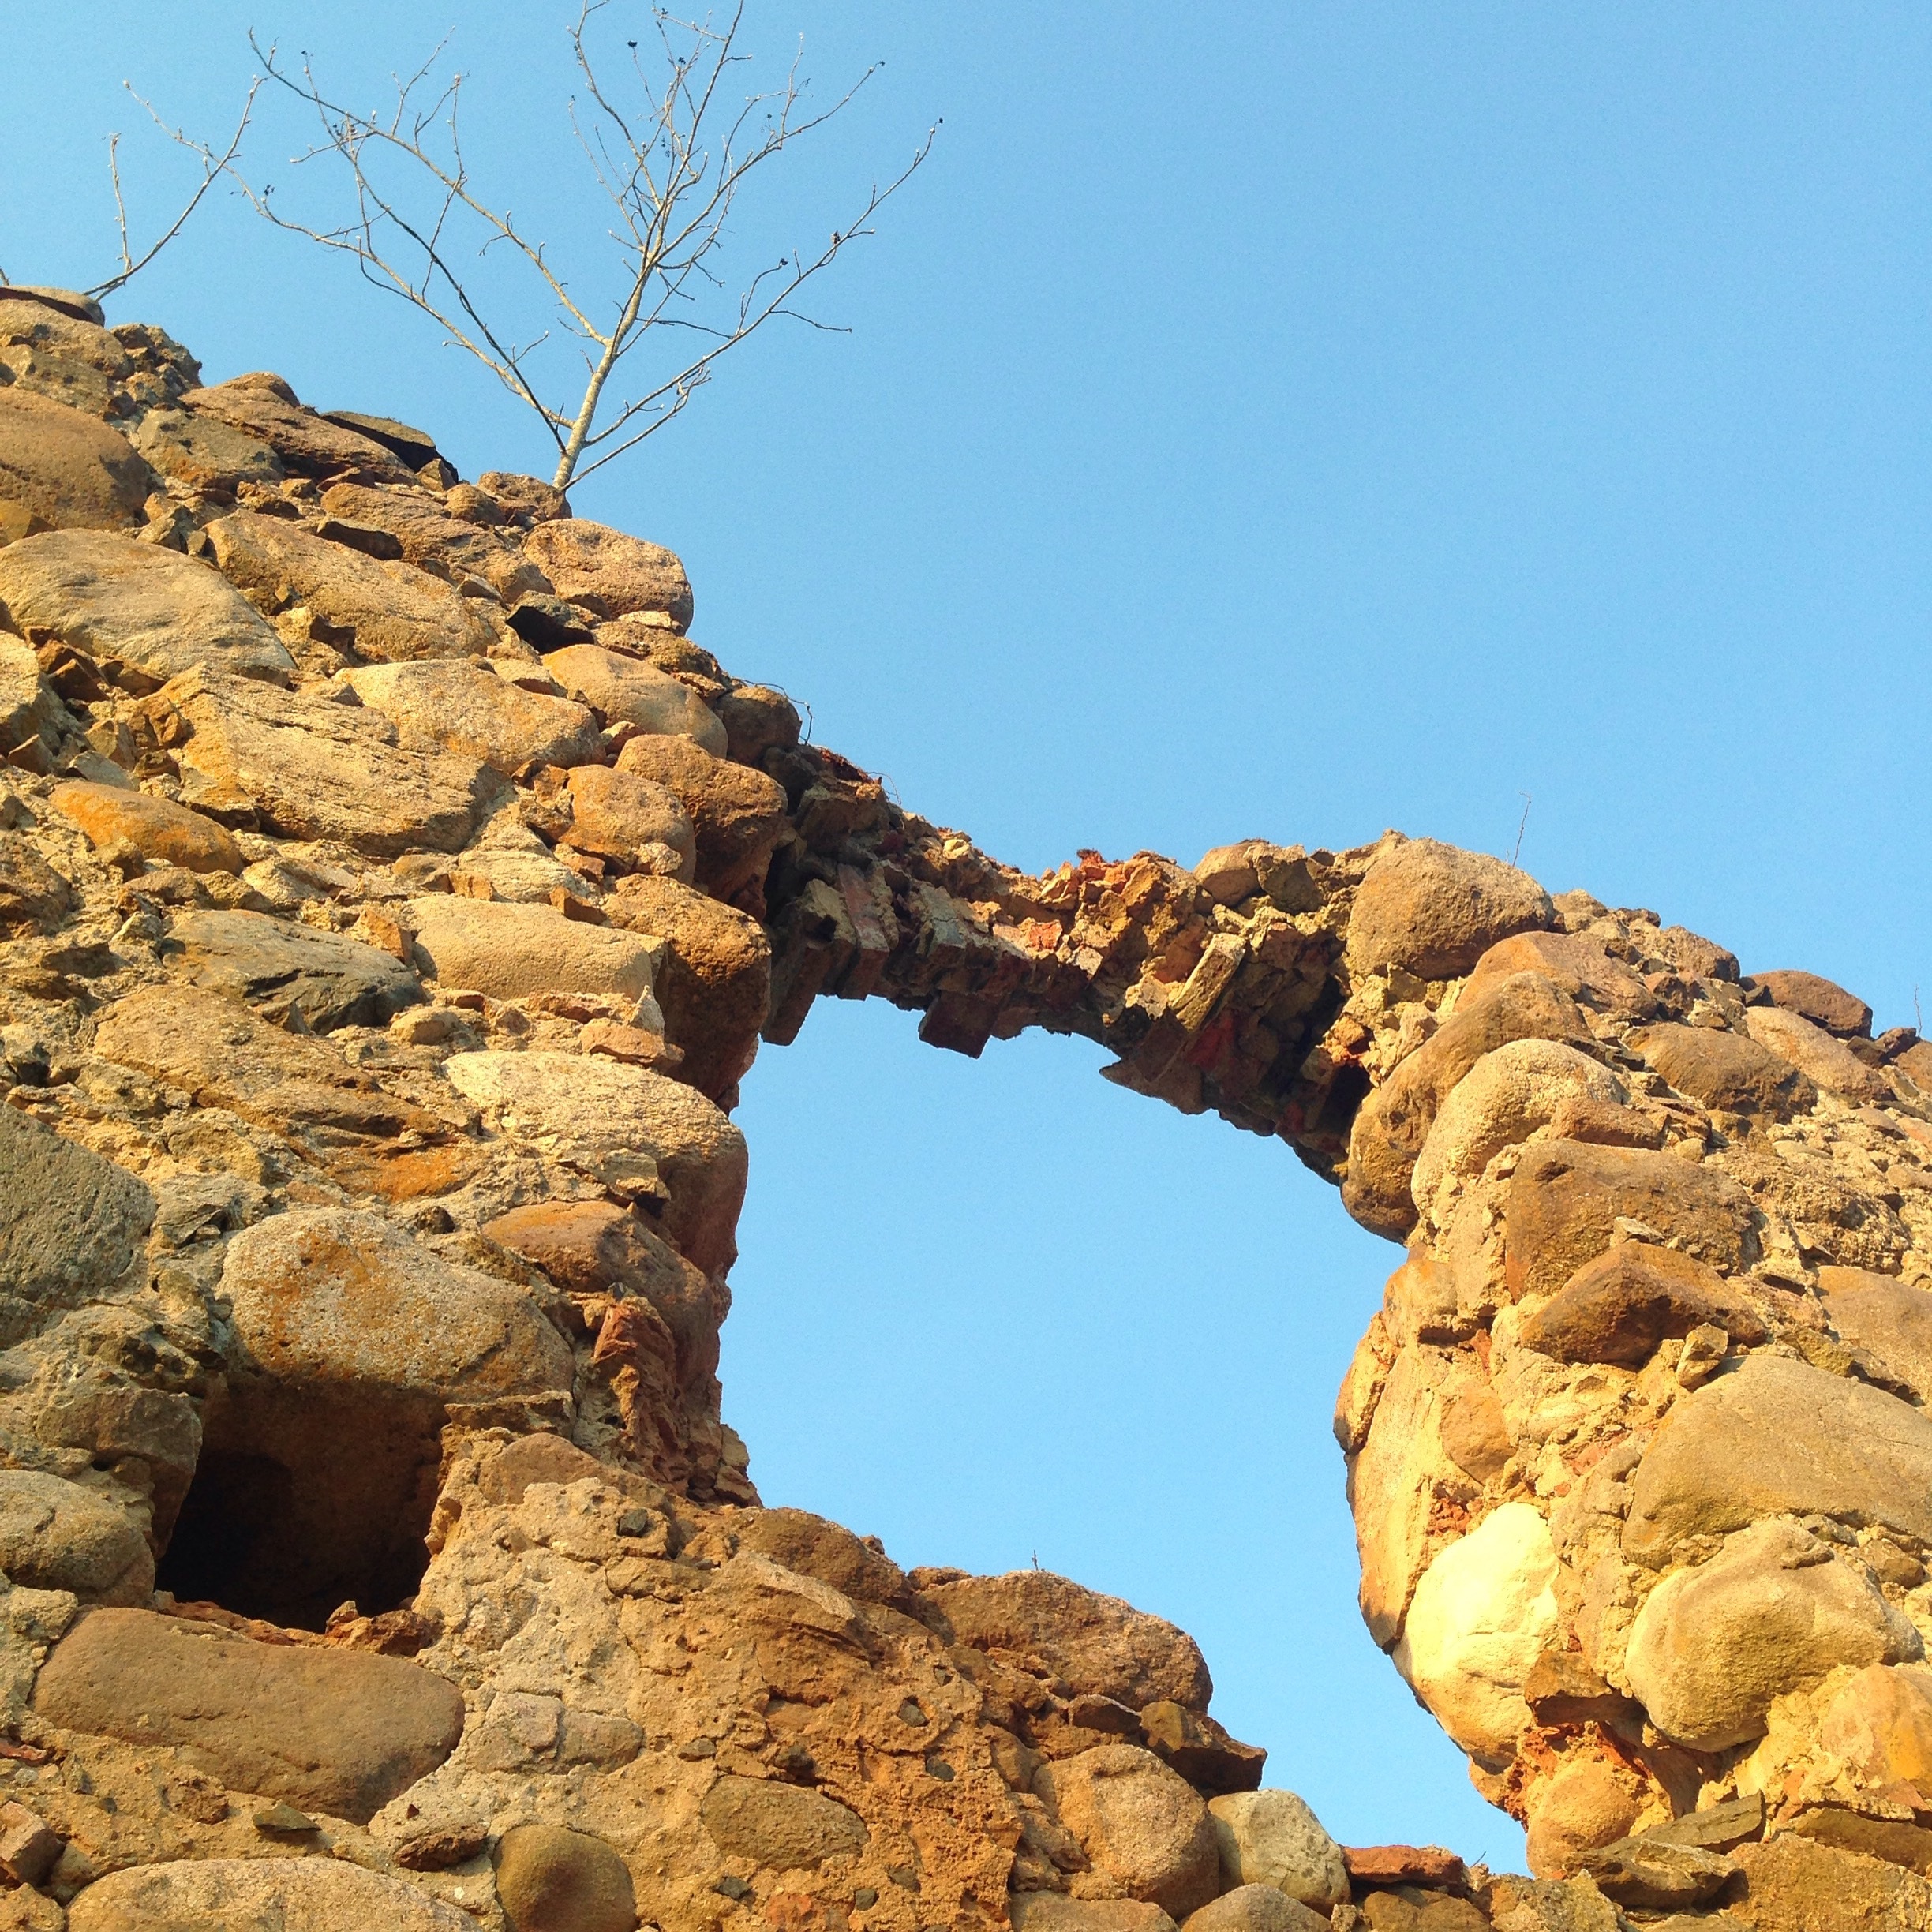
landscape, rock, sky, desert, old, valley, travel, formation, cliff, arch, soil, ancient, blue, historic, tourism, terrain, material, geology, history, wadi, natural arch, belarus, ancient history